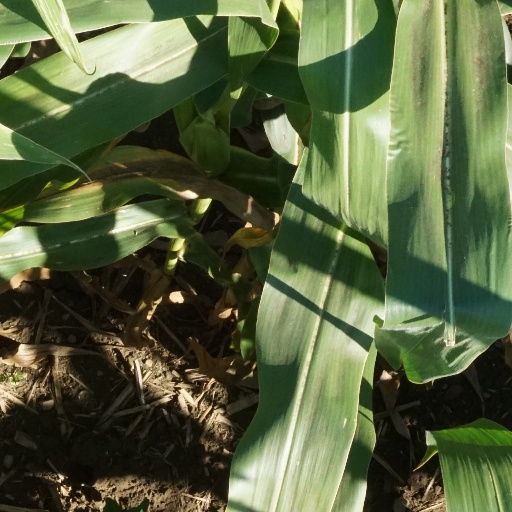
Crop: maize; corn